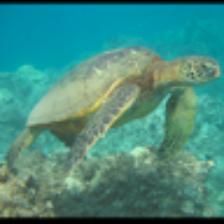
Label: NonHuman